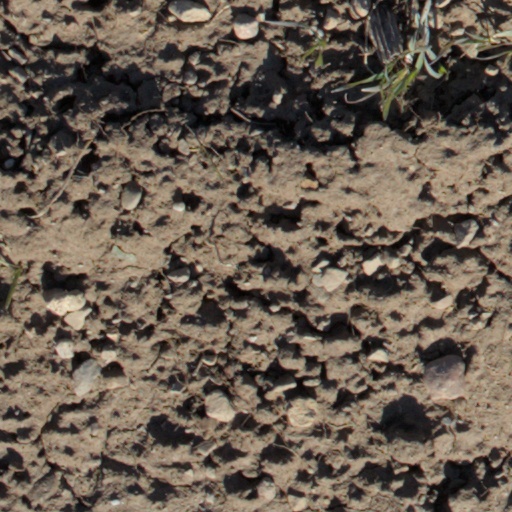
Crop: wheat